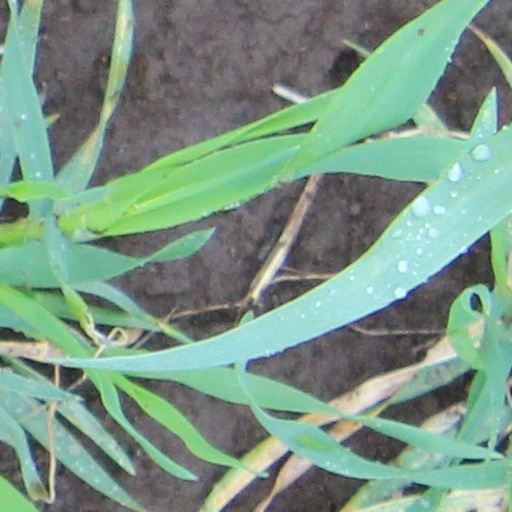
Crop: wheat